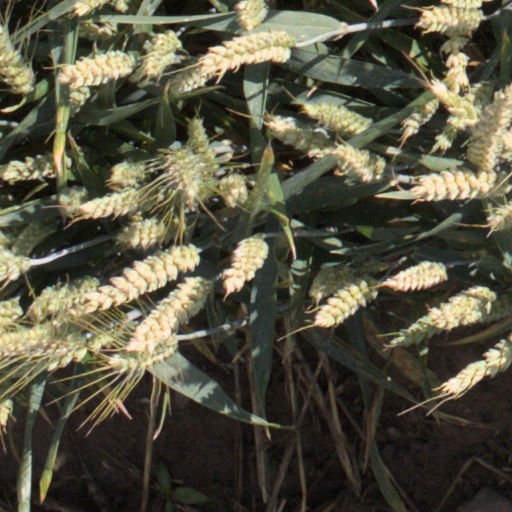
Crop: wheat